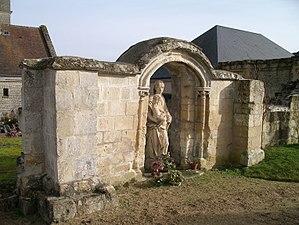
Vestiges de l'église Saint-Pierre de Bréville-les-Monts (Calvados)
Bréville-les-Monts est une commune française, située dans le département du Calvados en région Normandie, peuplée de 655 habitants.